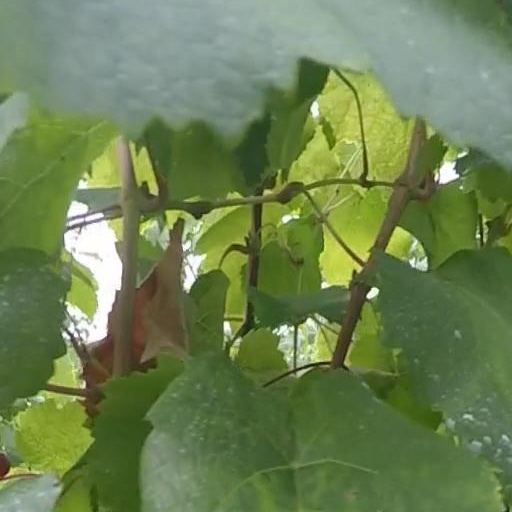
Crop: grape